Trần Văn Minh (aviator)

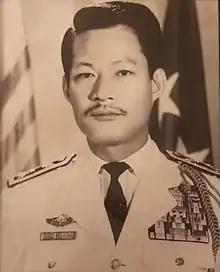
Lieutenant General Tran Van Minh 1974 portrait

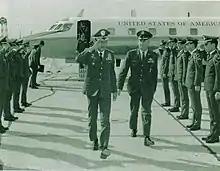
Major General Tran Van Minh in 1974

Trần Văn Minh (21 July 1932 – 27 August 1997) was the last commander of the Republic of Vietnam Air Force (RVNAF).